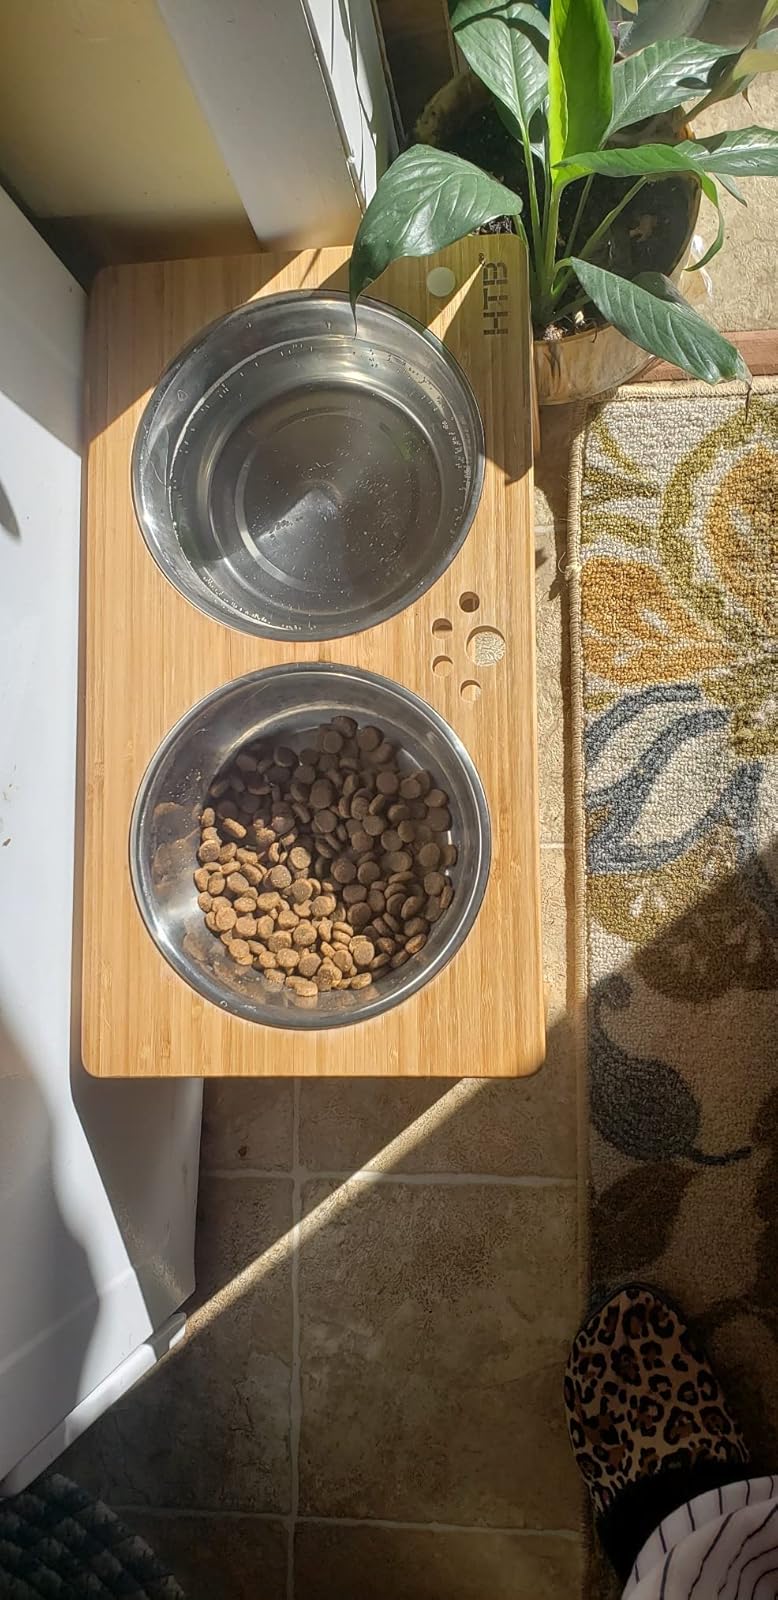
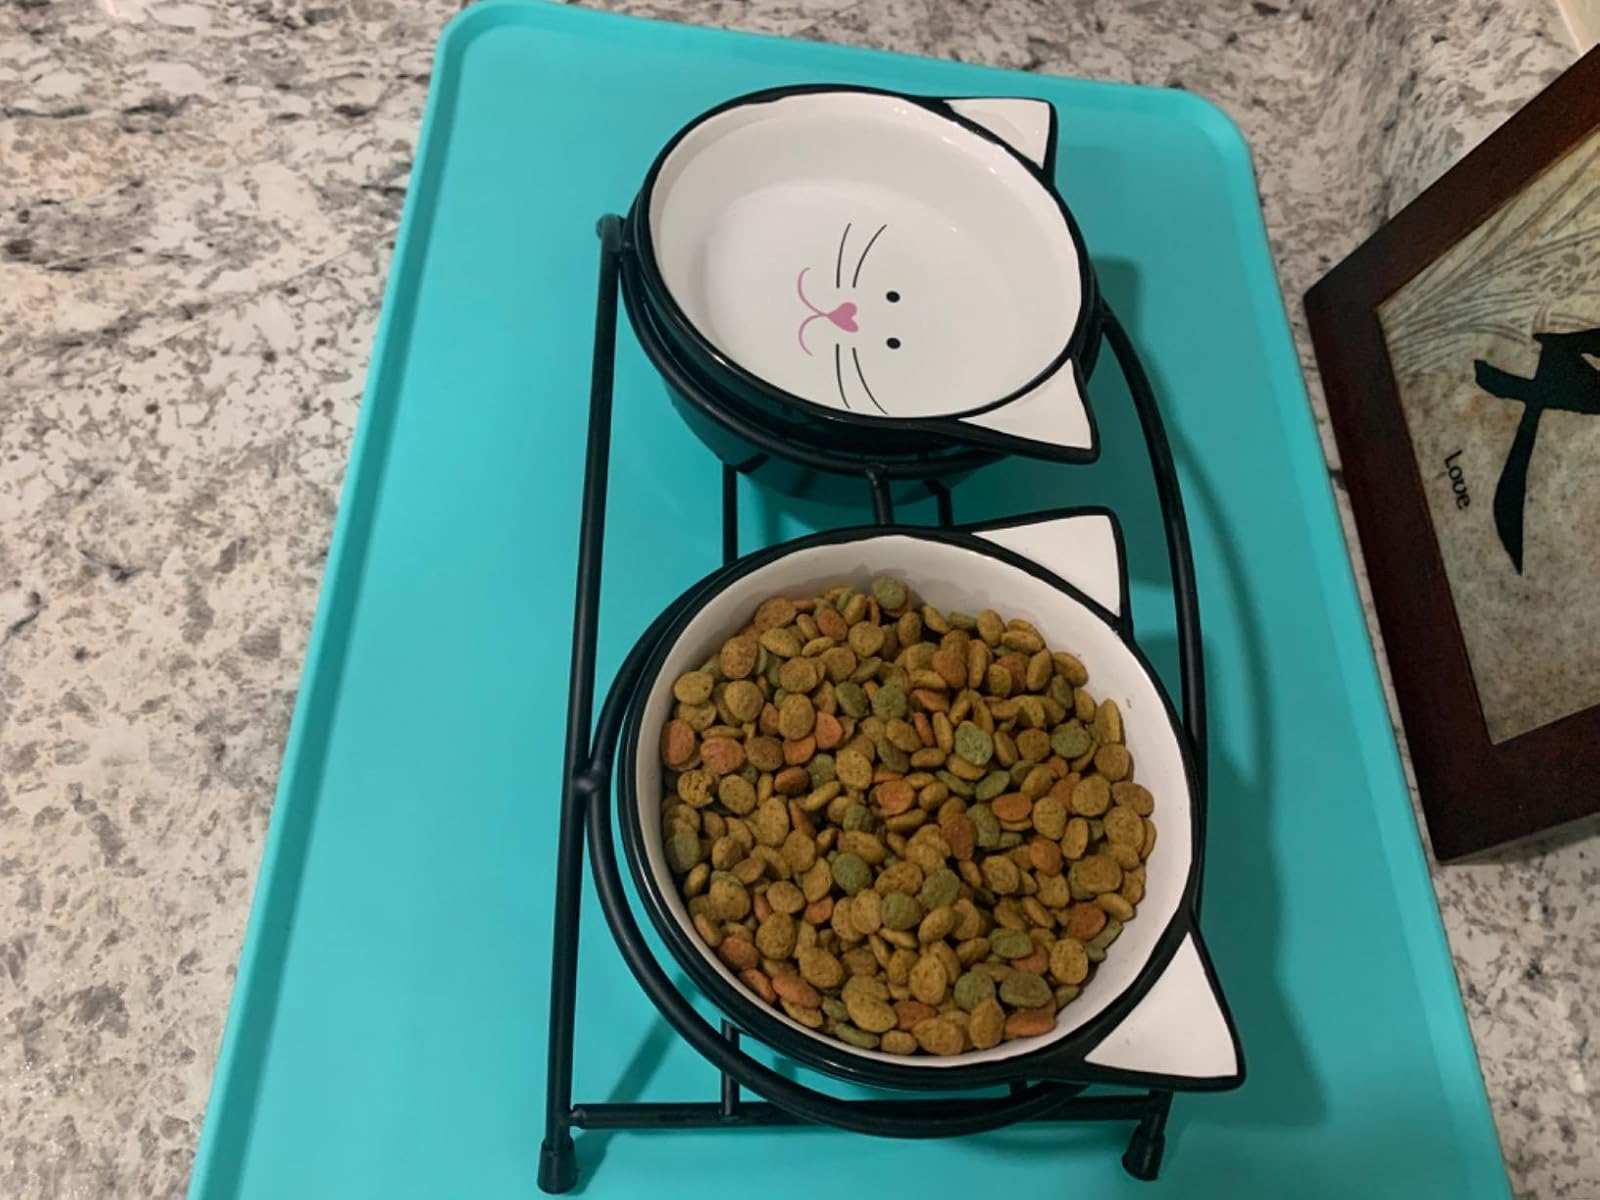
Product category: items_bowl
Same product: no